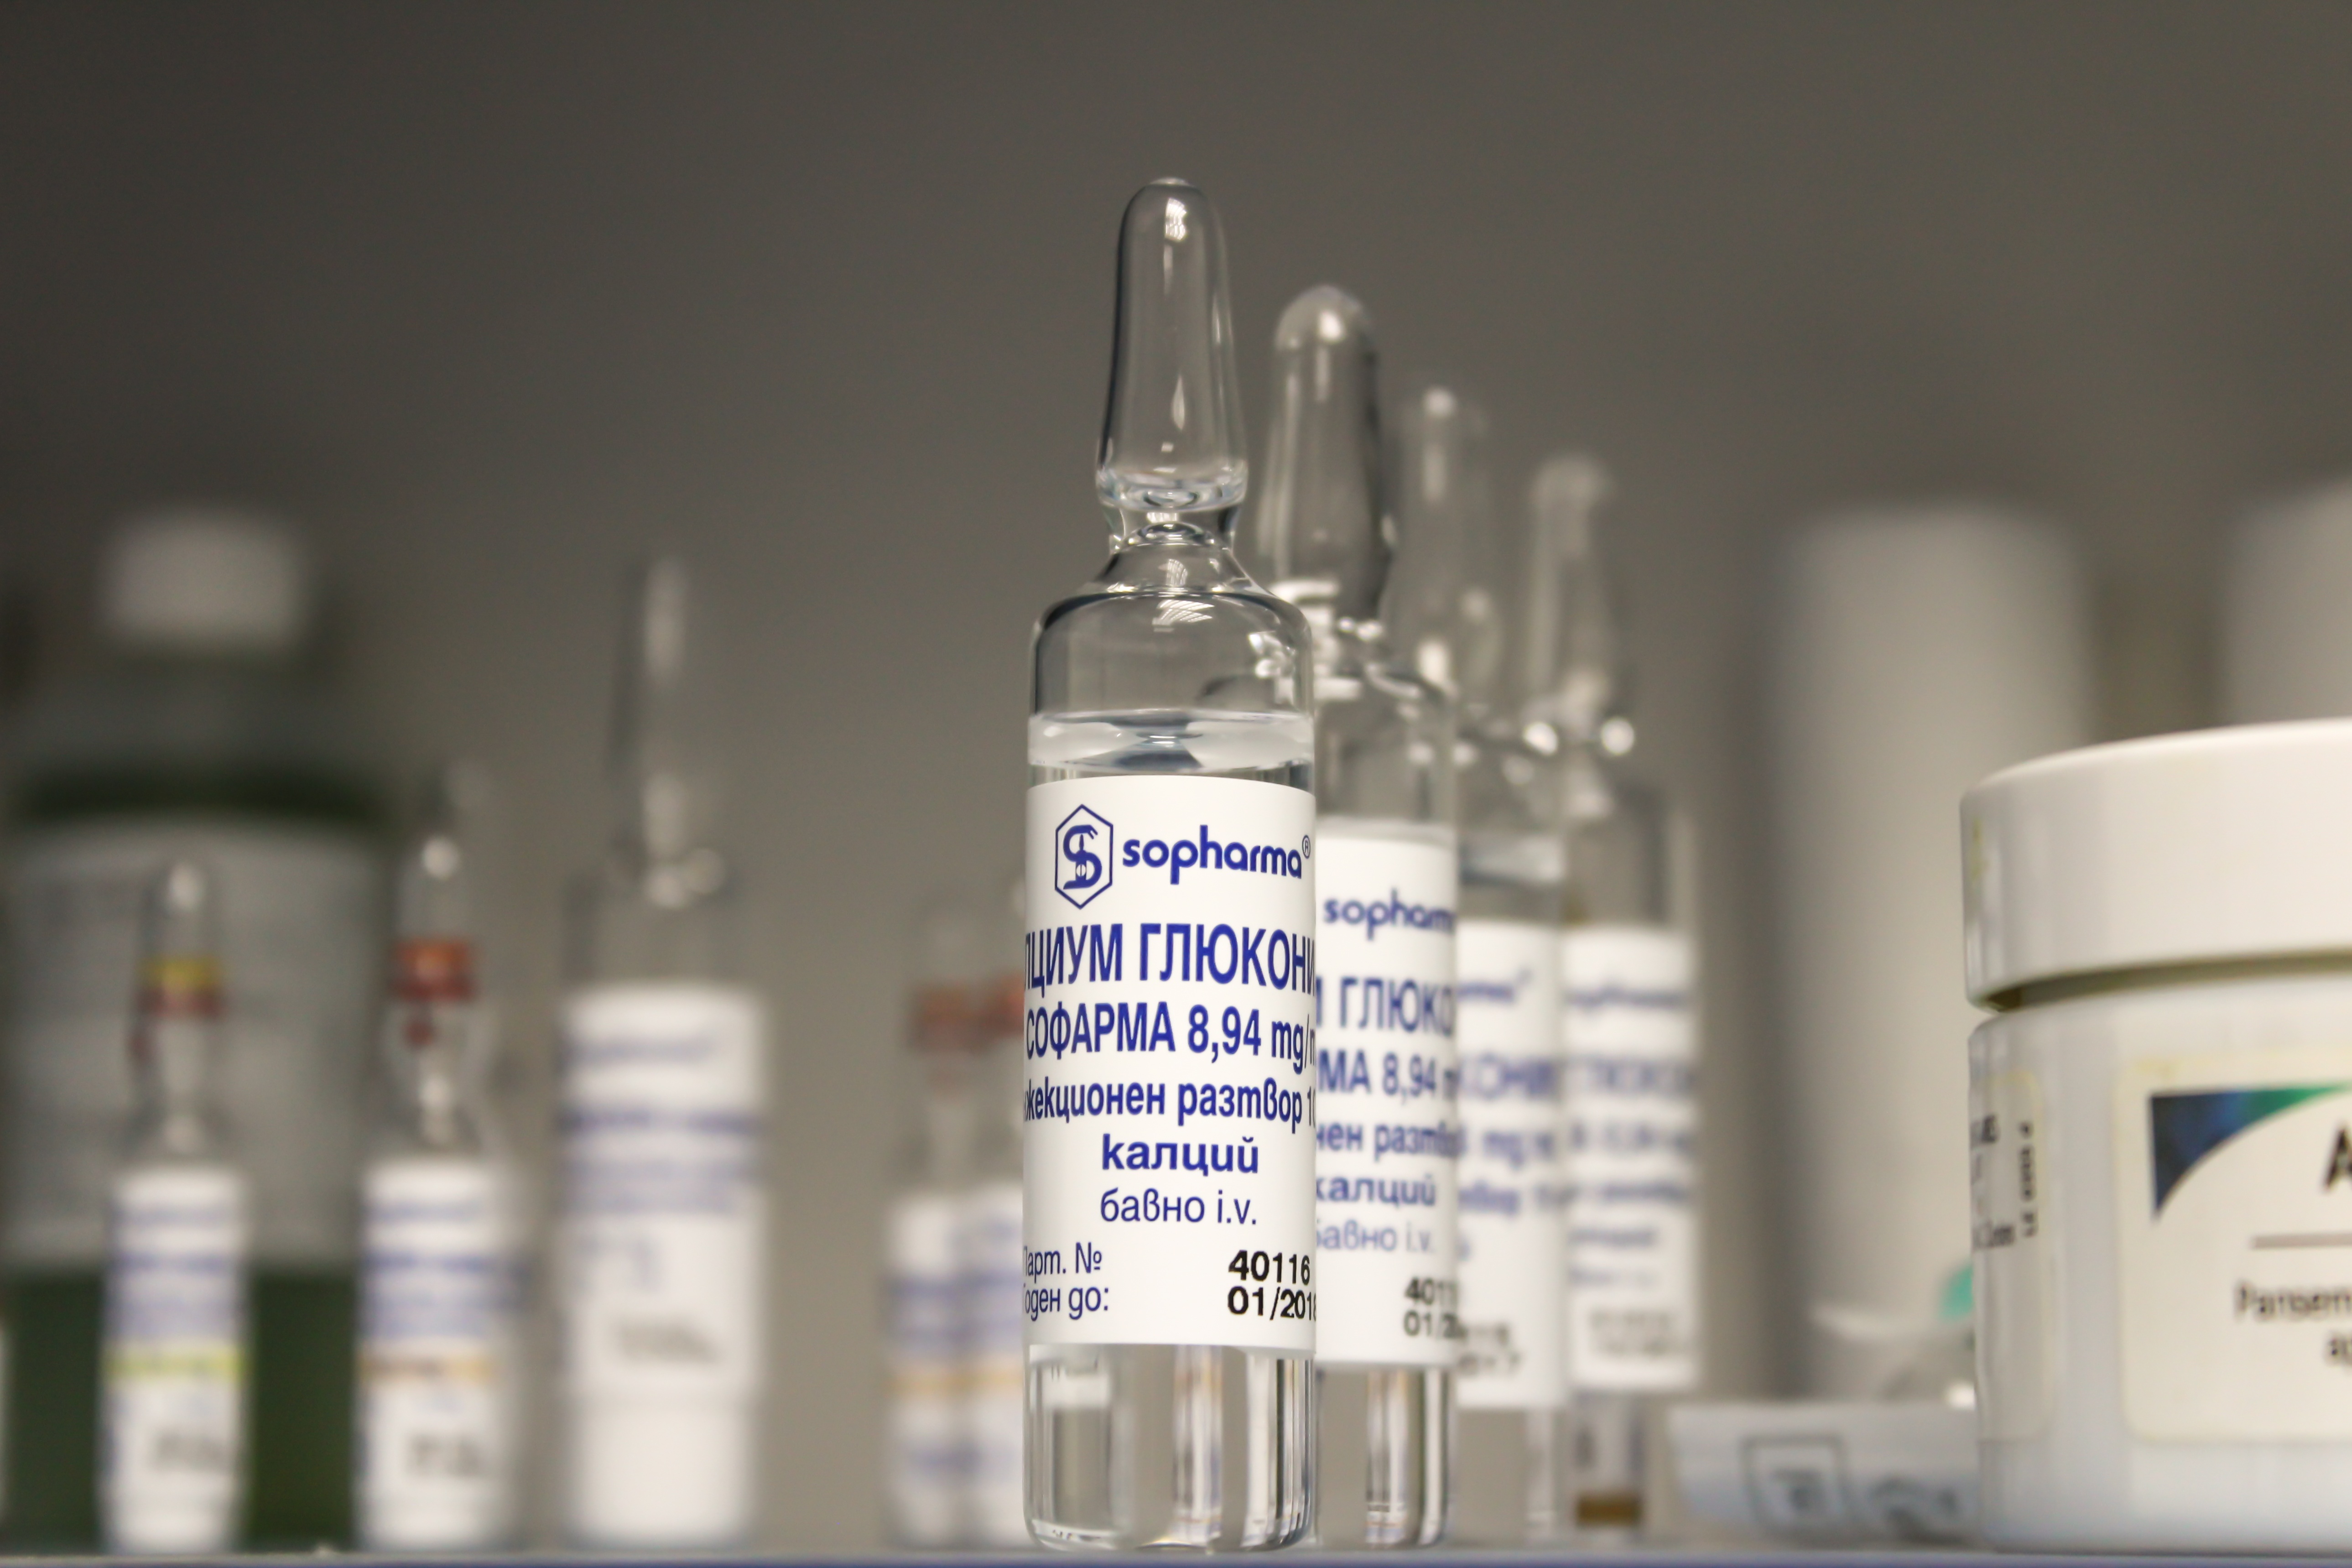
medicine, pills, medical, health, capsule, pharmacy, healthcare, medication, drug, illness, prescription, antibiotic, tablet, pharmaceutical, supplement, medicinal, painkiller, science, care, disease, medicament, sickness, therapy